Zermatt

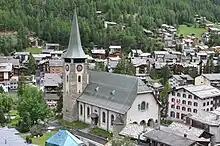
Parish church of St. Mauritius

From the , 4,458 or 74.4% were Roman Catholic, while 458 or 7.6% belonged to the Swiss Reformed Church. Of the rest of the population, there were 131 members of an Orthodox church (or about 2.19% of the population), there were 2 individuals (or about 0.03% of the population) who belonged to the Christian Catholic Church, and there were 59 individuals (or about 0.99% of the population) who belonged to another Christian church. There were 4 individuals (or about 0.07% of the population) who were Jewish, and 82 (or about 1.37% of the population) who were Muslim. There were 6 individuals who were Buddhist and 4 individuals who belonged to another church. 205 (or about 3.42% of the population) belonged to no church, are agnostics or atheists, and 602 individuals (or about 10.05% of the population) did not answer the question. There is an English Church in Zermatt that was founded in 1870. The Intercontinental Church Society (ICS) provide Anglican chaplains for the English Church for English speakers who work, study or travel overseas.